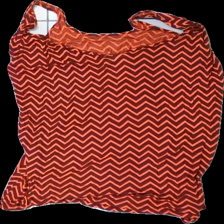
View: back
Type: Tank top
Category: Ladies
Brand: Not in the list
Brand text on label: Vero Moda
Colors: Orange, Purple
Material: 100% viscose
Pattern: Striped
Cut: Regular, C-collar, Loose
Size: L
Season: All
Price range: <50
Recommended usage: Export
Comment: washed out